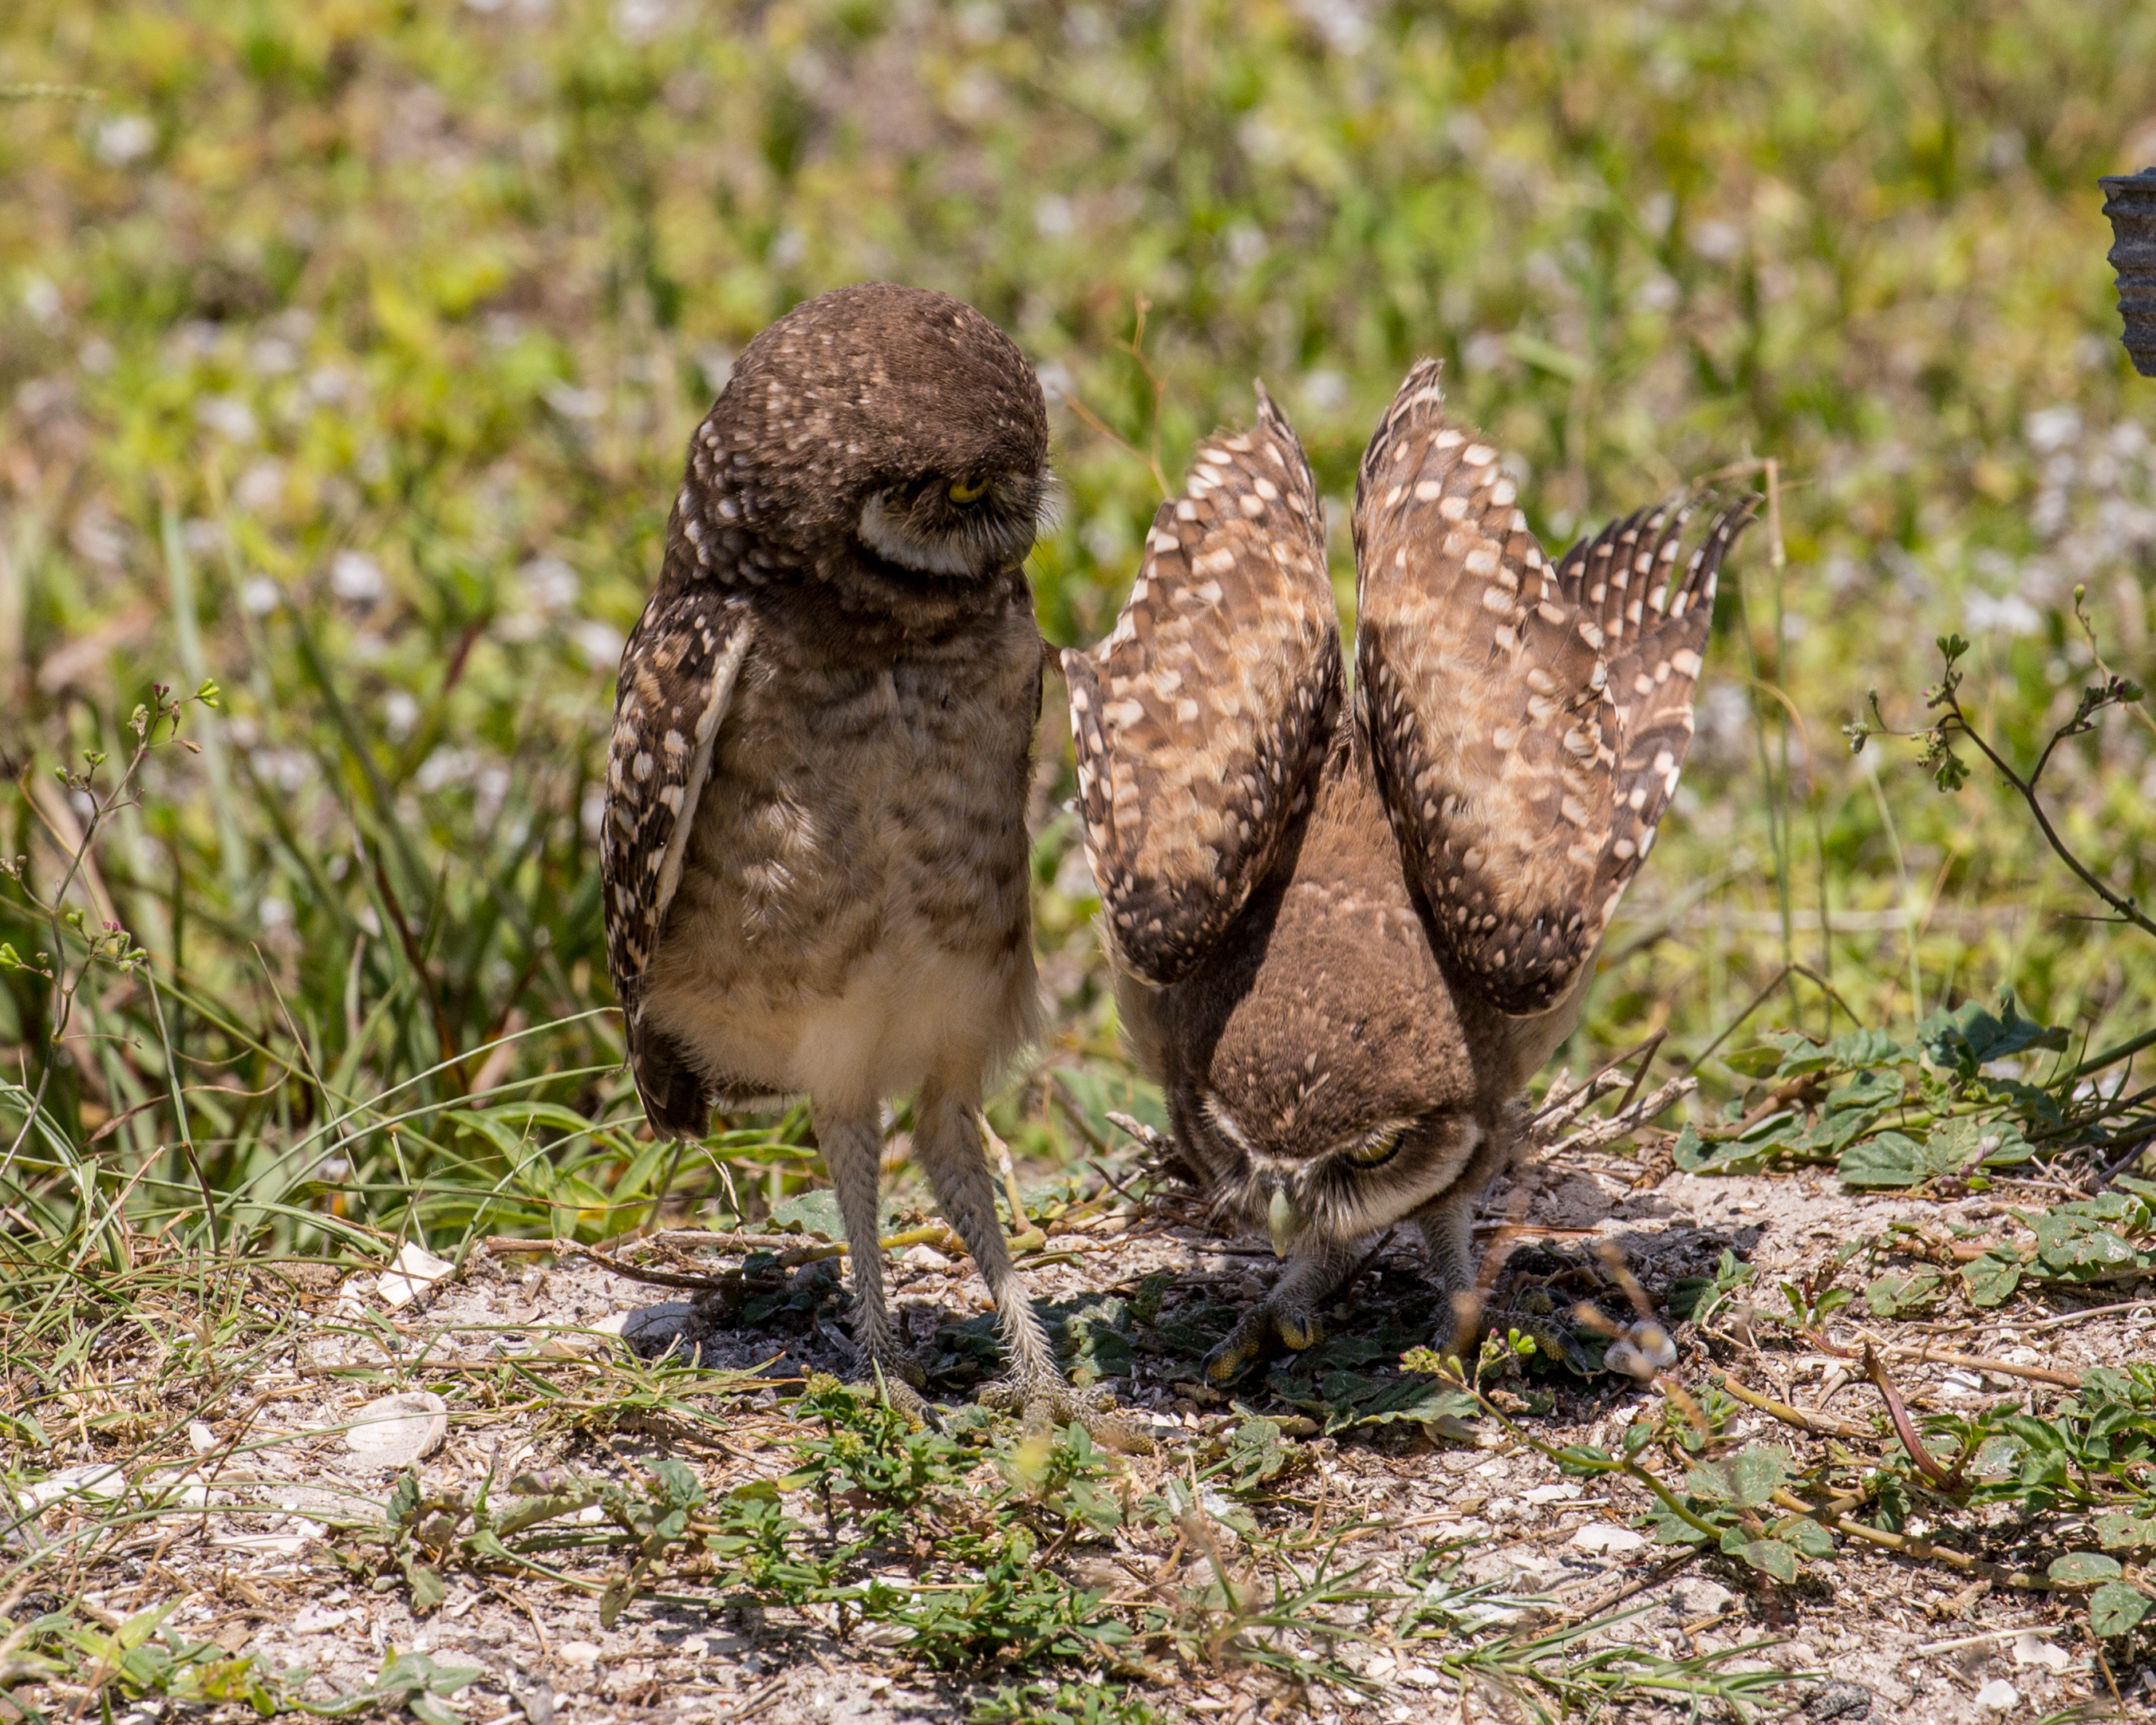
bird, wildlife, beak, hawk, skiing, fauna, bird of prey, vertebrate, chicks, falcon, florida, buzzard, andymorffew, morffew, naturethroughthelens, marcoisland, burrowingowls, tuckposition